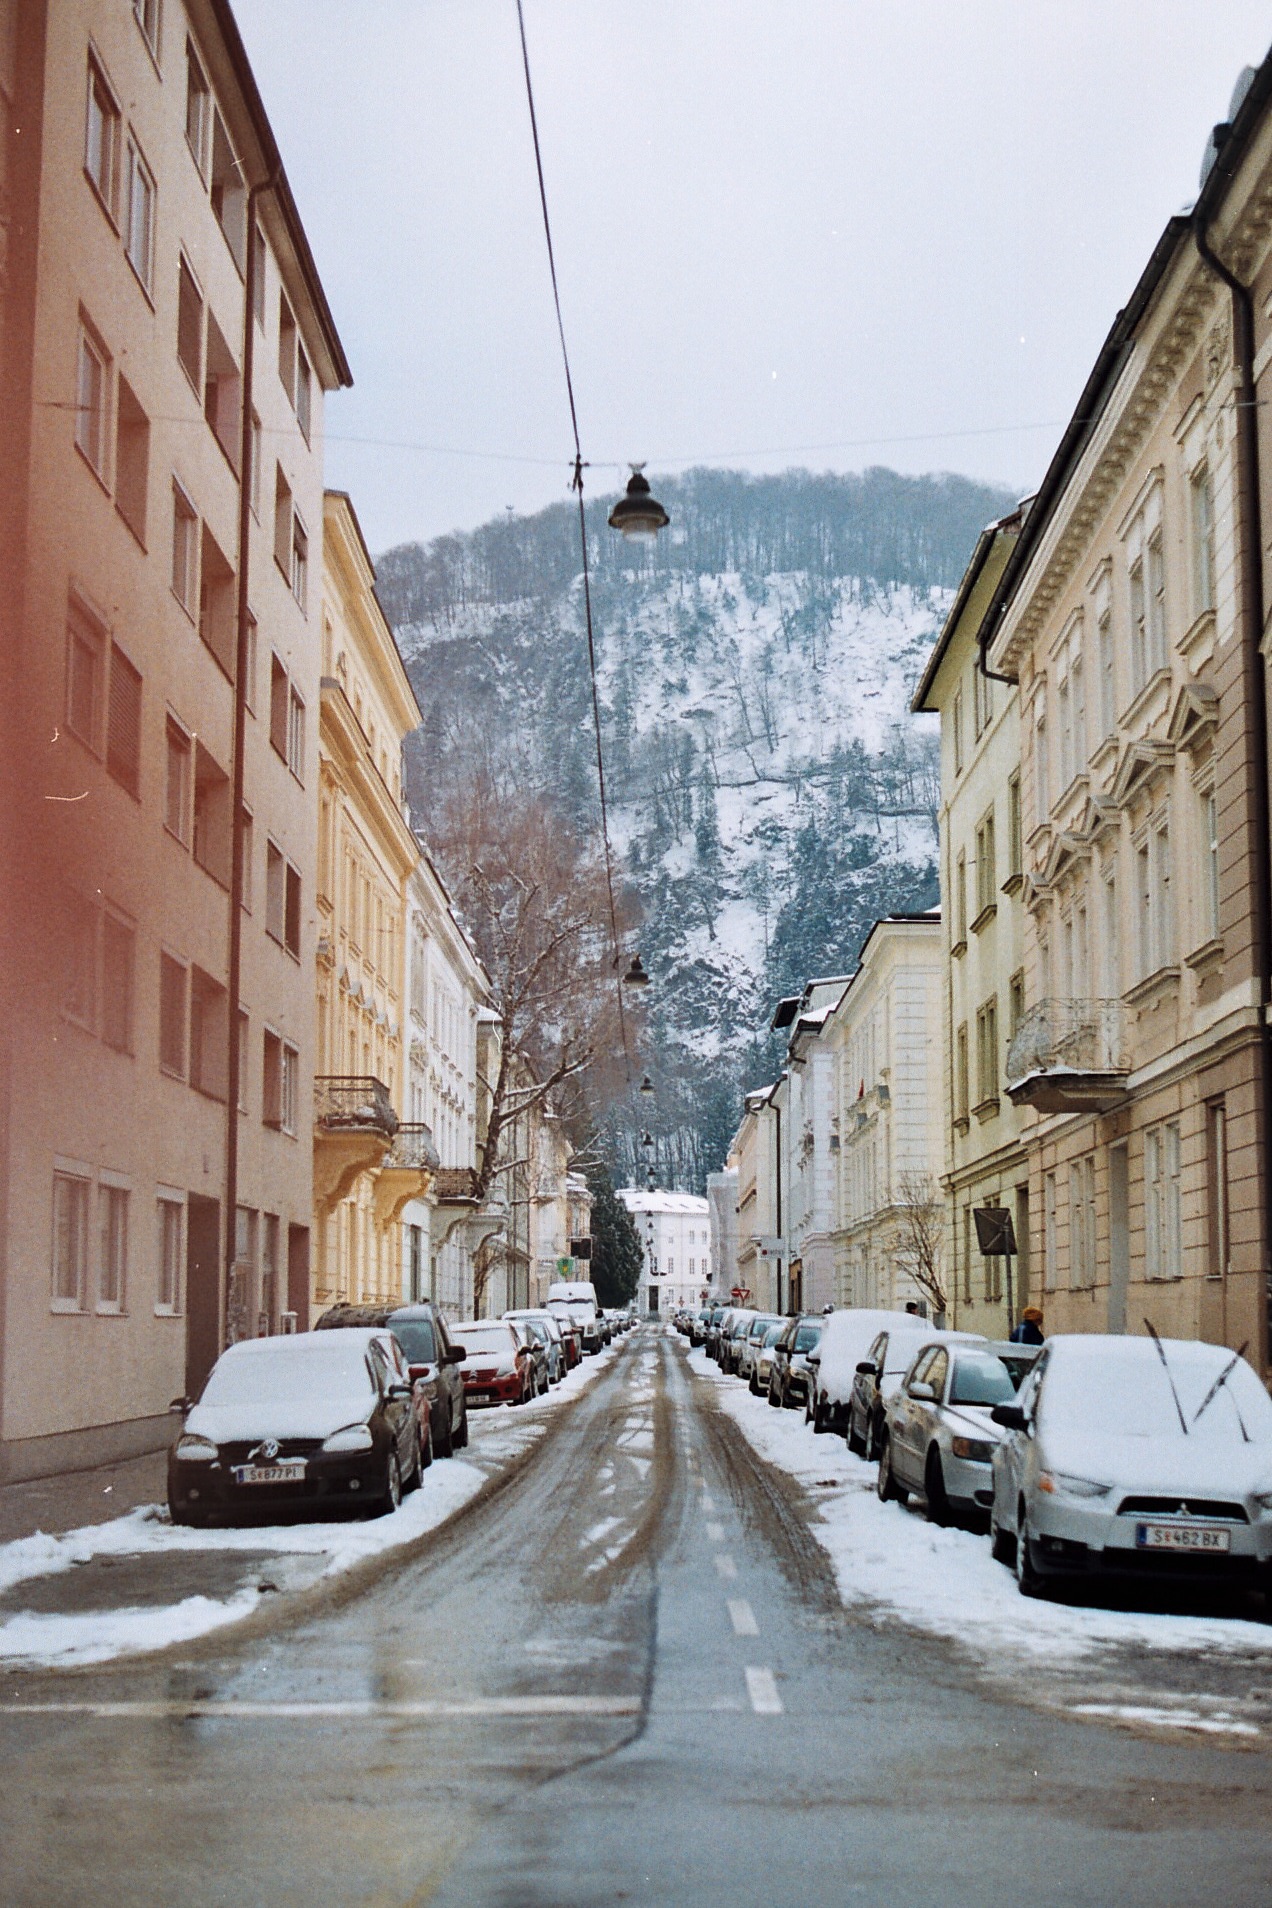
snow, winter, road, street, town, alley, cityscape, downtown, weather, lane, season, waterway, infrastructure, neighbourhood, urban area, residential area, human settlement, nonbuilding structure